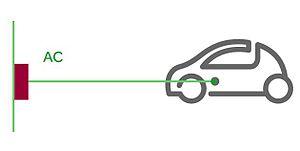
Mode 1 Recharge EV
Une station de recharge de véhicules est une infrastructure équipée d'une — ou plusieurs — borne de recharge permettant la recharge des véhicules électriques. La borne comporte au minimum un point de charge qui est matérialisé par un socle de prise. Une borne peut comporter deux points de charge et il existe des bornes doubles qui comportent donc quatre points de charge.
Une voiture électrique est une automobile mue par un ou plusieurs moteurs électriques, généralement alimentés par une batterie d'accumulateurs voire une pile à hydrogène.